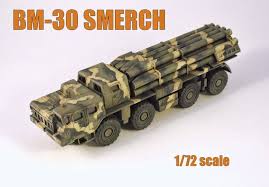
Label: BM-30